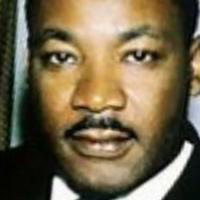
Age group: age 21-30